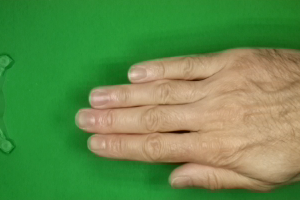
Label: paper